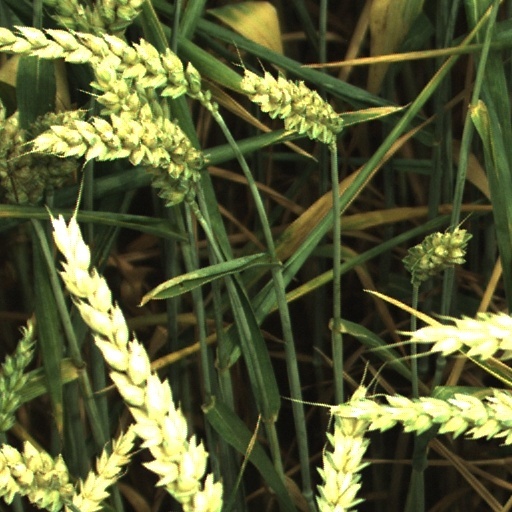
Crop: wheat